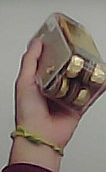
Product: rocher_chocolate